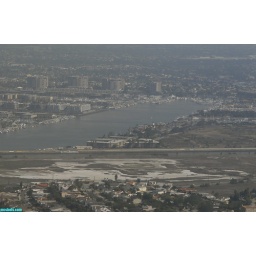
in the air.... a window seat looking out over marina del rey harbor